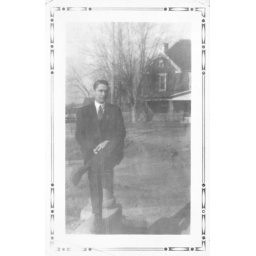
Howard R. Turner on front sidewalk steps. Baird house in background.